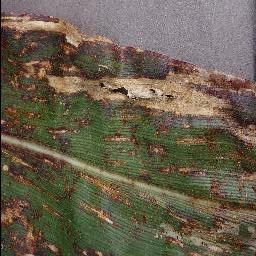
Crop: corn
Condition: (maize)_cercospora_spot_gray_spot